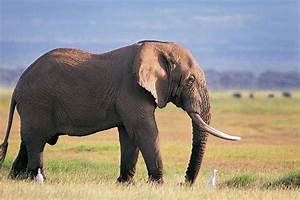
Label: elephant